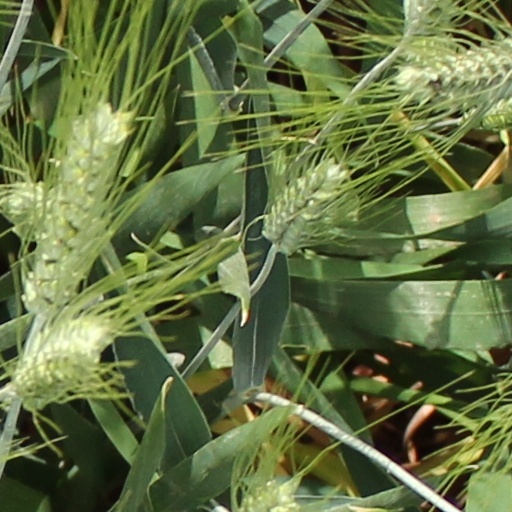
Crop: wheat